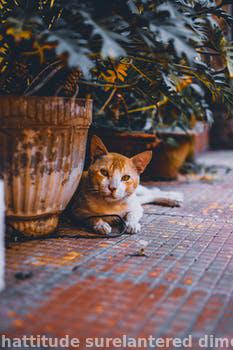
Label: Watermark